Savion Glover

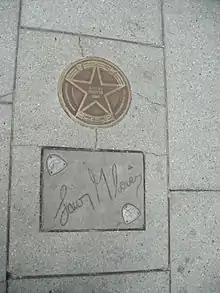
Glover's signature, with shoe taps, in front of the Warner Theatre in Washington, D.C.

When Glover choreographs a piece, he improvises as he generates a dance sequence. As he finds rhythms, he listens for new sounds at many points on the stage. "I'm feelin' the stage for sounds. You might find a spot on it that gives you that bass; you might find a spot on the floor that gives you that dead type tom-tom sound." "I think what makes Savion an incredible artist is his extraordinary joy in what he does. He is able to live in that state of joy and not compromise his emotional complexity like the earlier tap dancers had to," says George C. Wolfe.